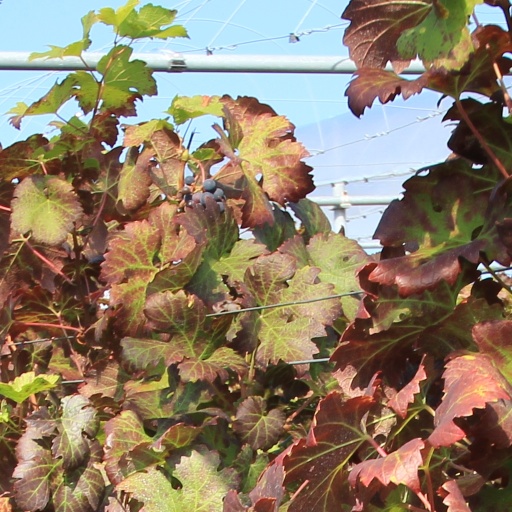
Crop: grape